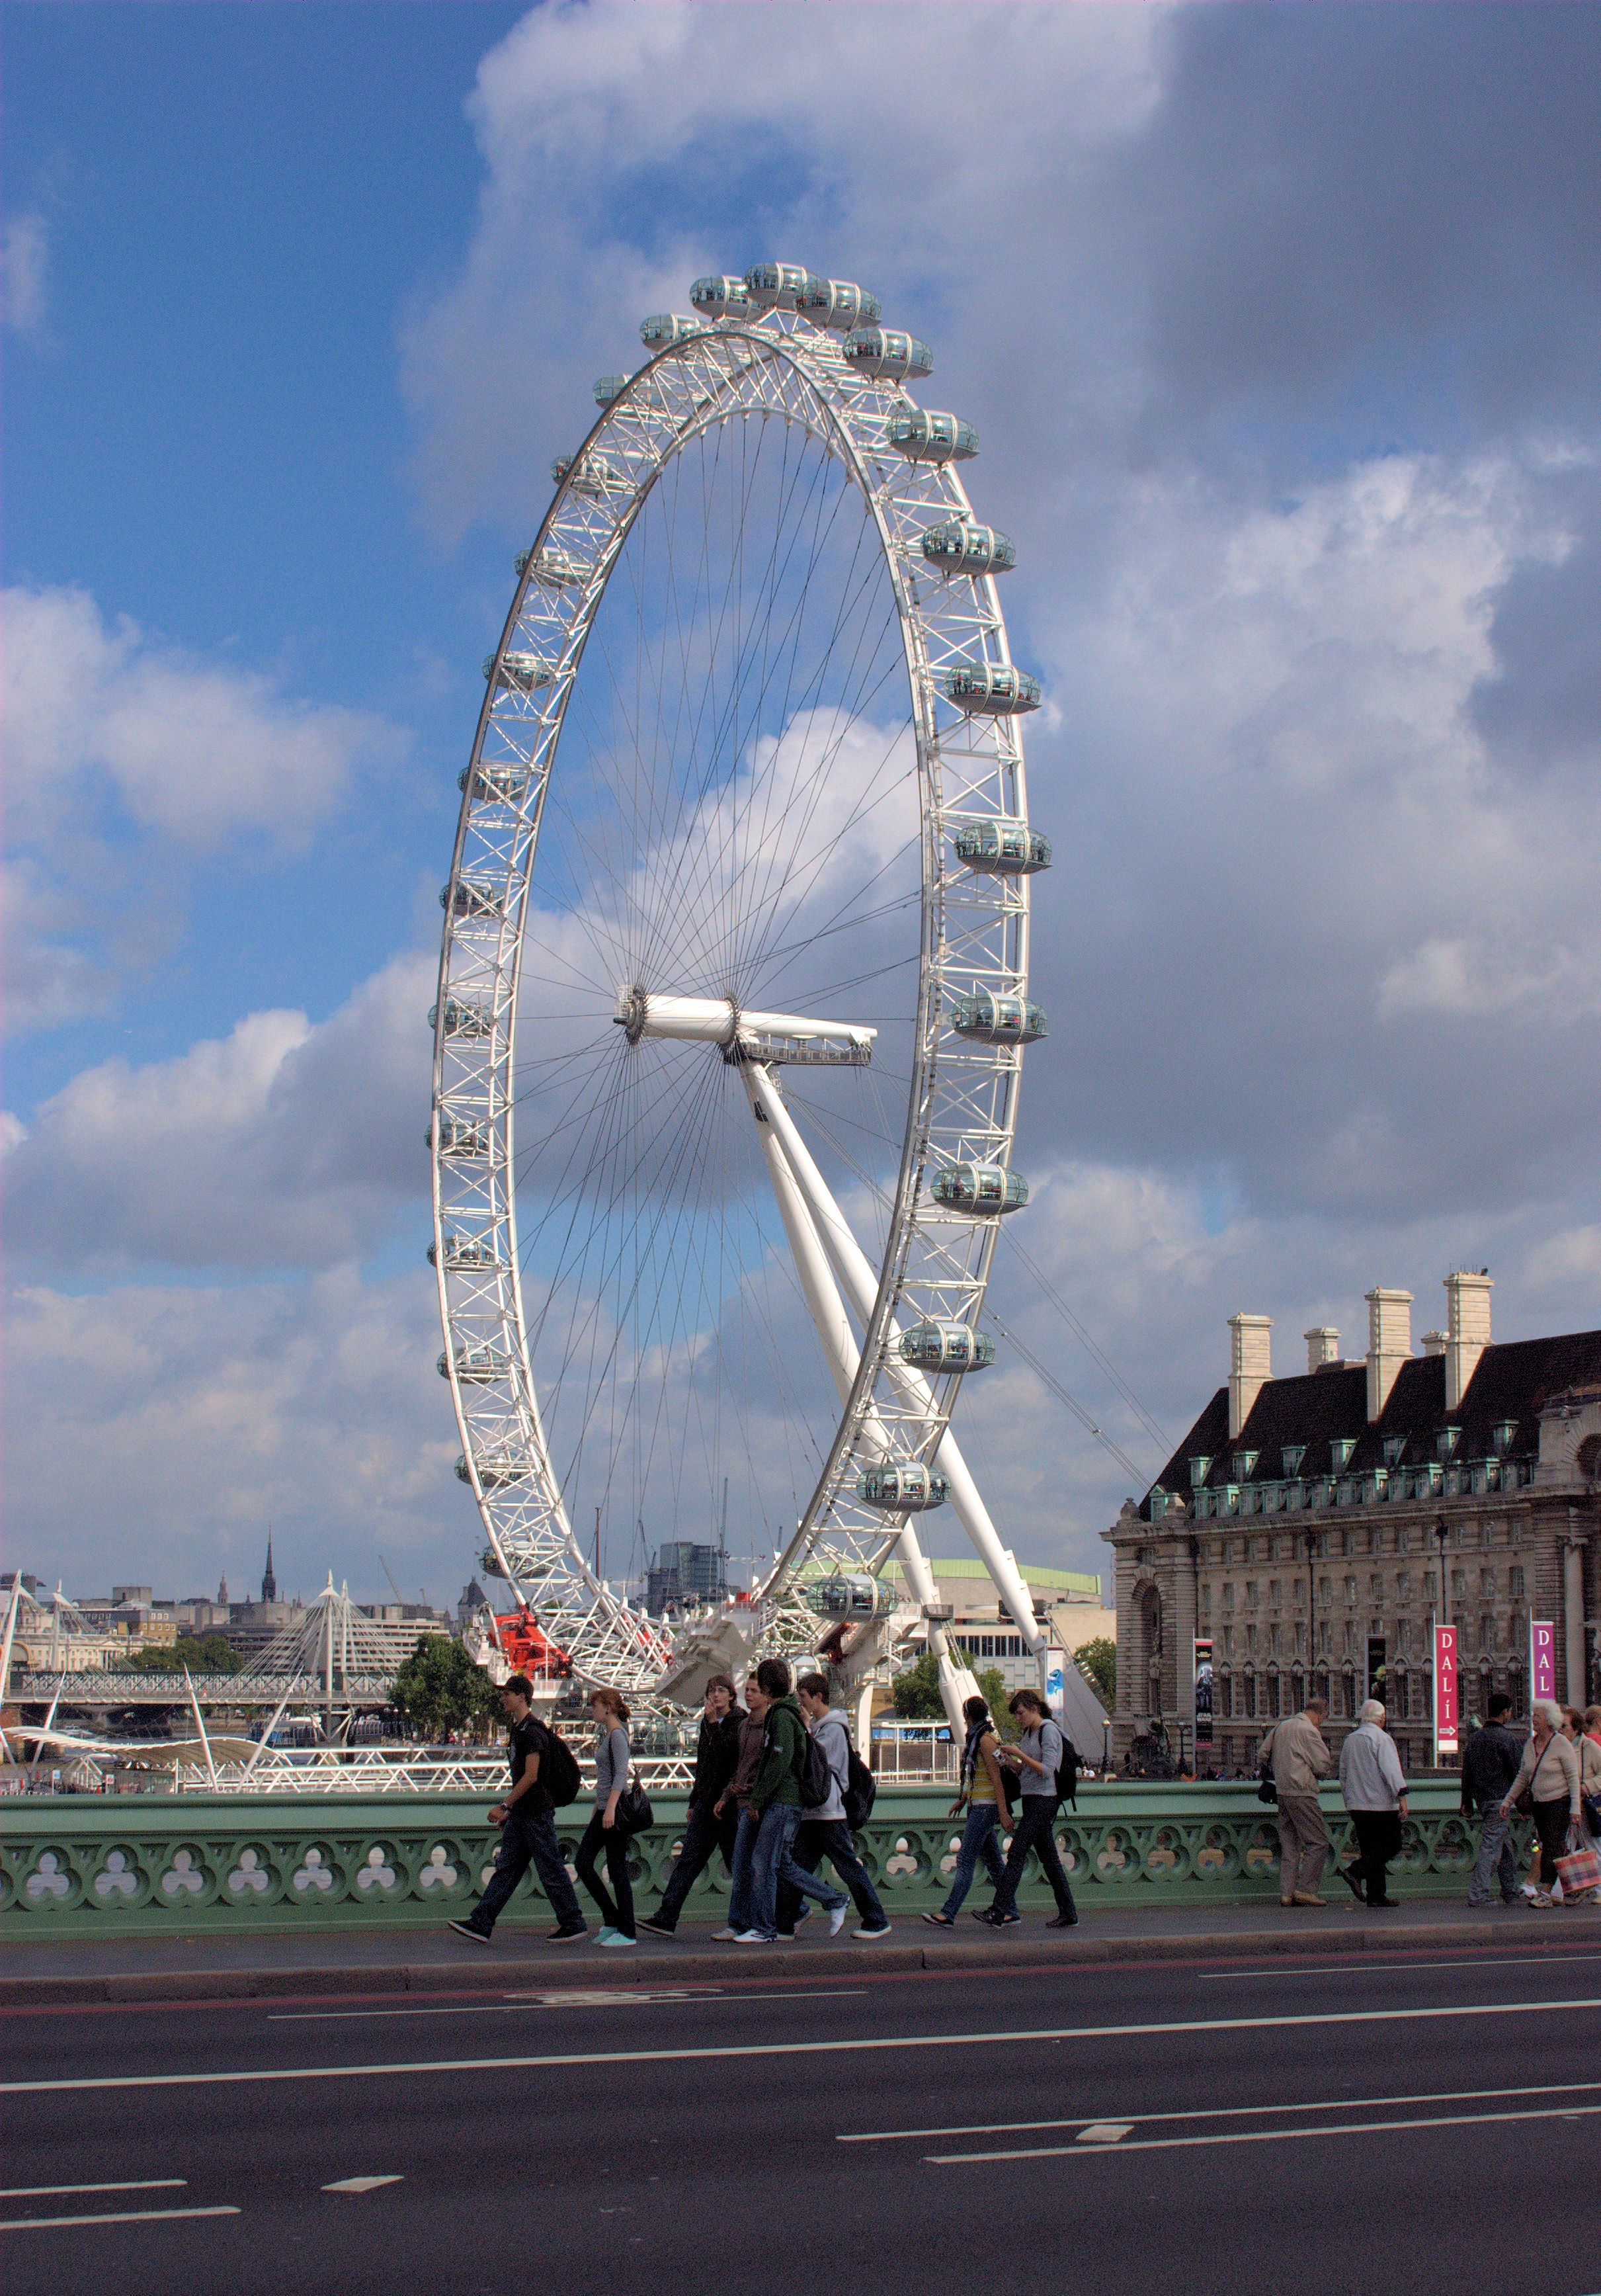
structure, ferris wheel, amusement park, park, london eye, landmark, big wheel, london, westminster, tourist attraction, amusement ride